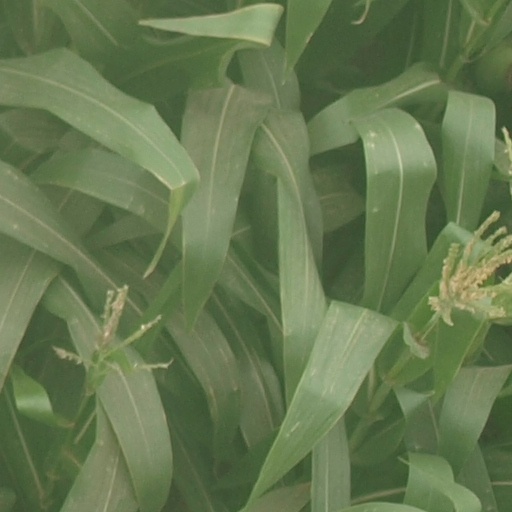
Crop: maize; corn